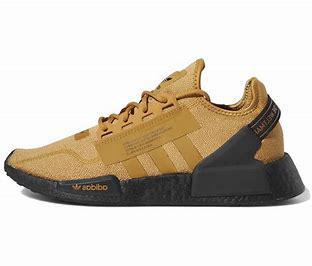
Brand: Adidas
Model: NMD_R1 V2